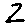
Label: 2